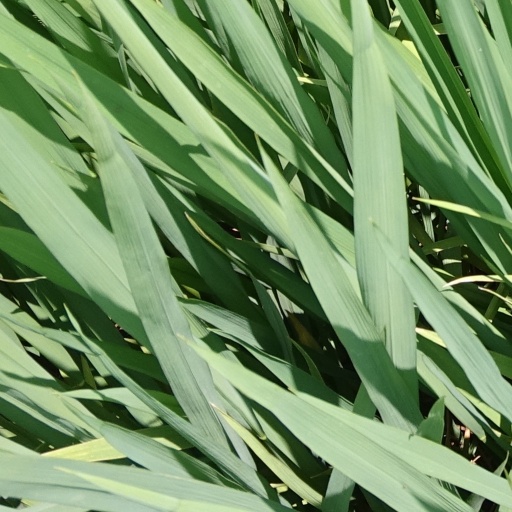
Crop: rice